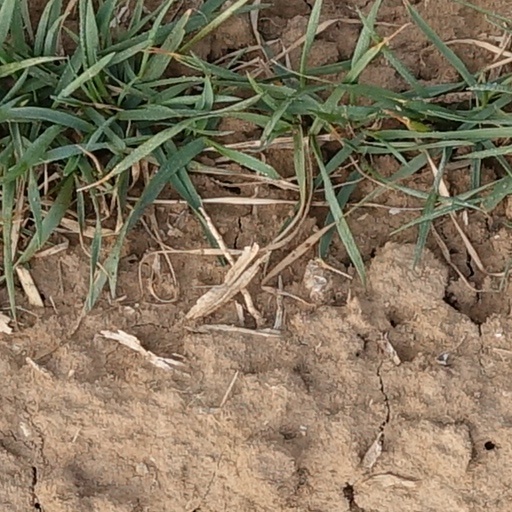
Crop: wheat